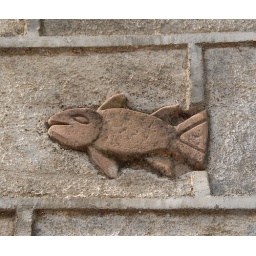
This fish made of stone is embedded in the outside wall of the church at Ihuatzio Michoacan Mexico